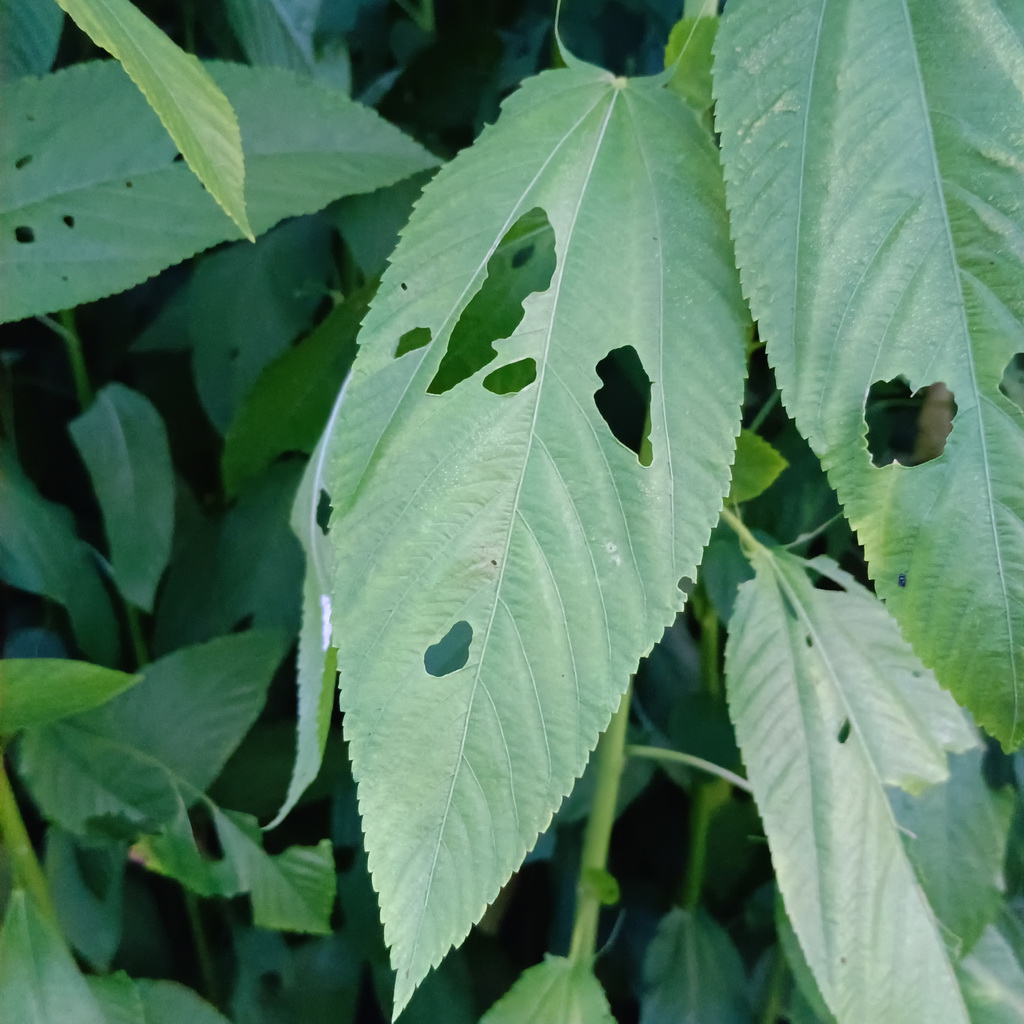
Label: Holed